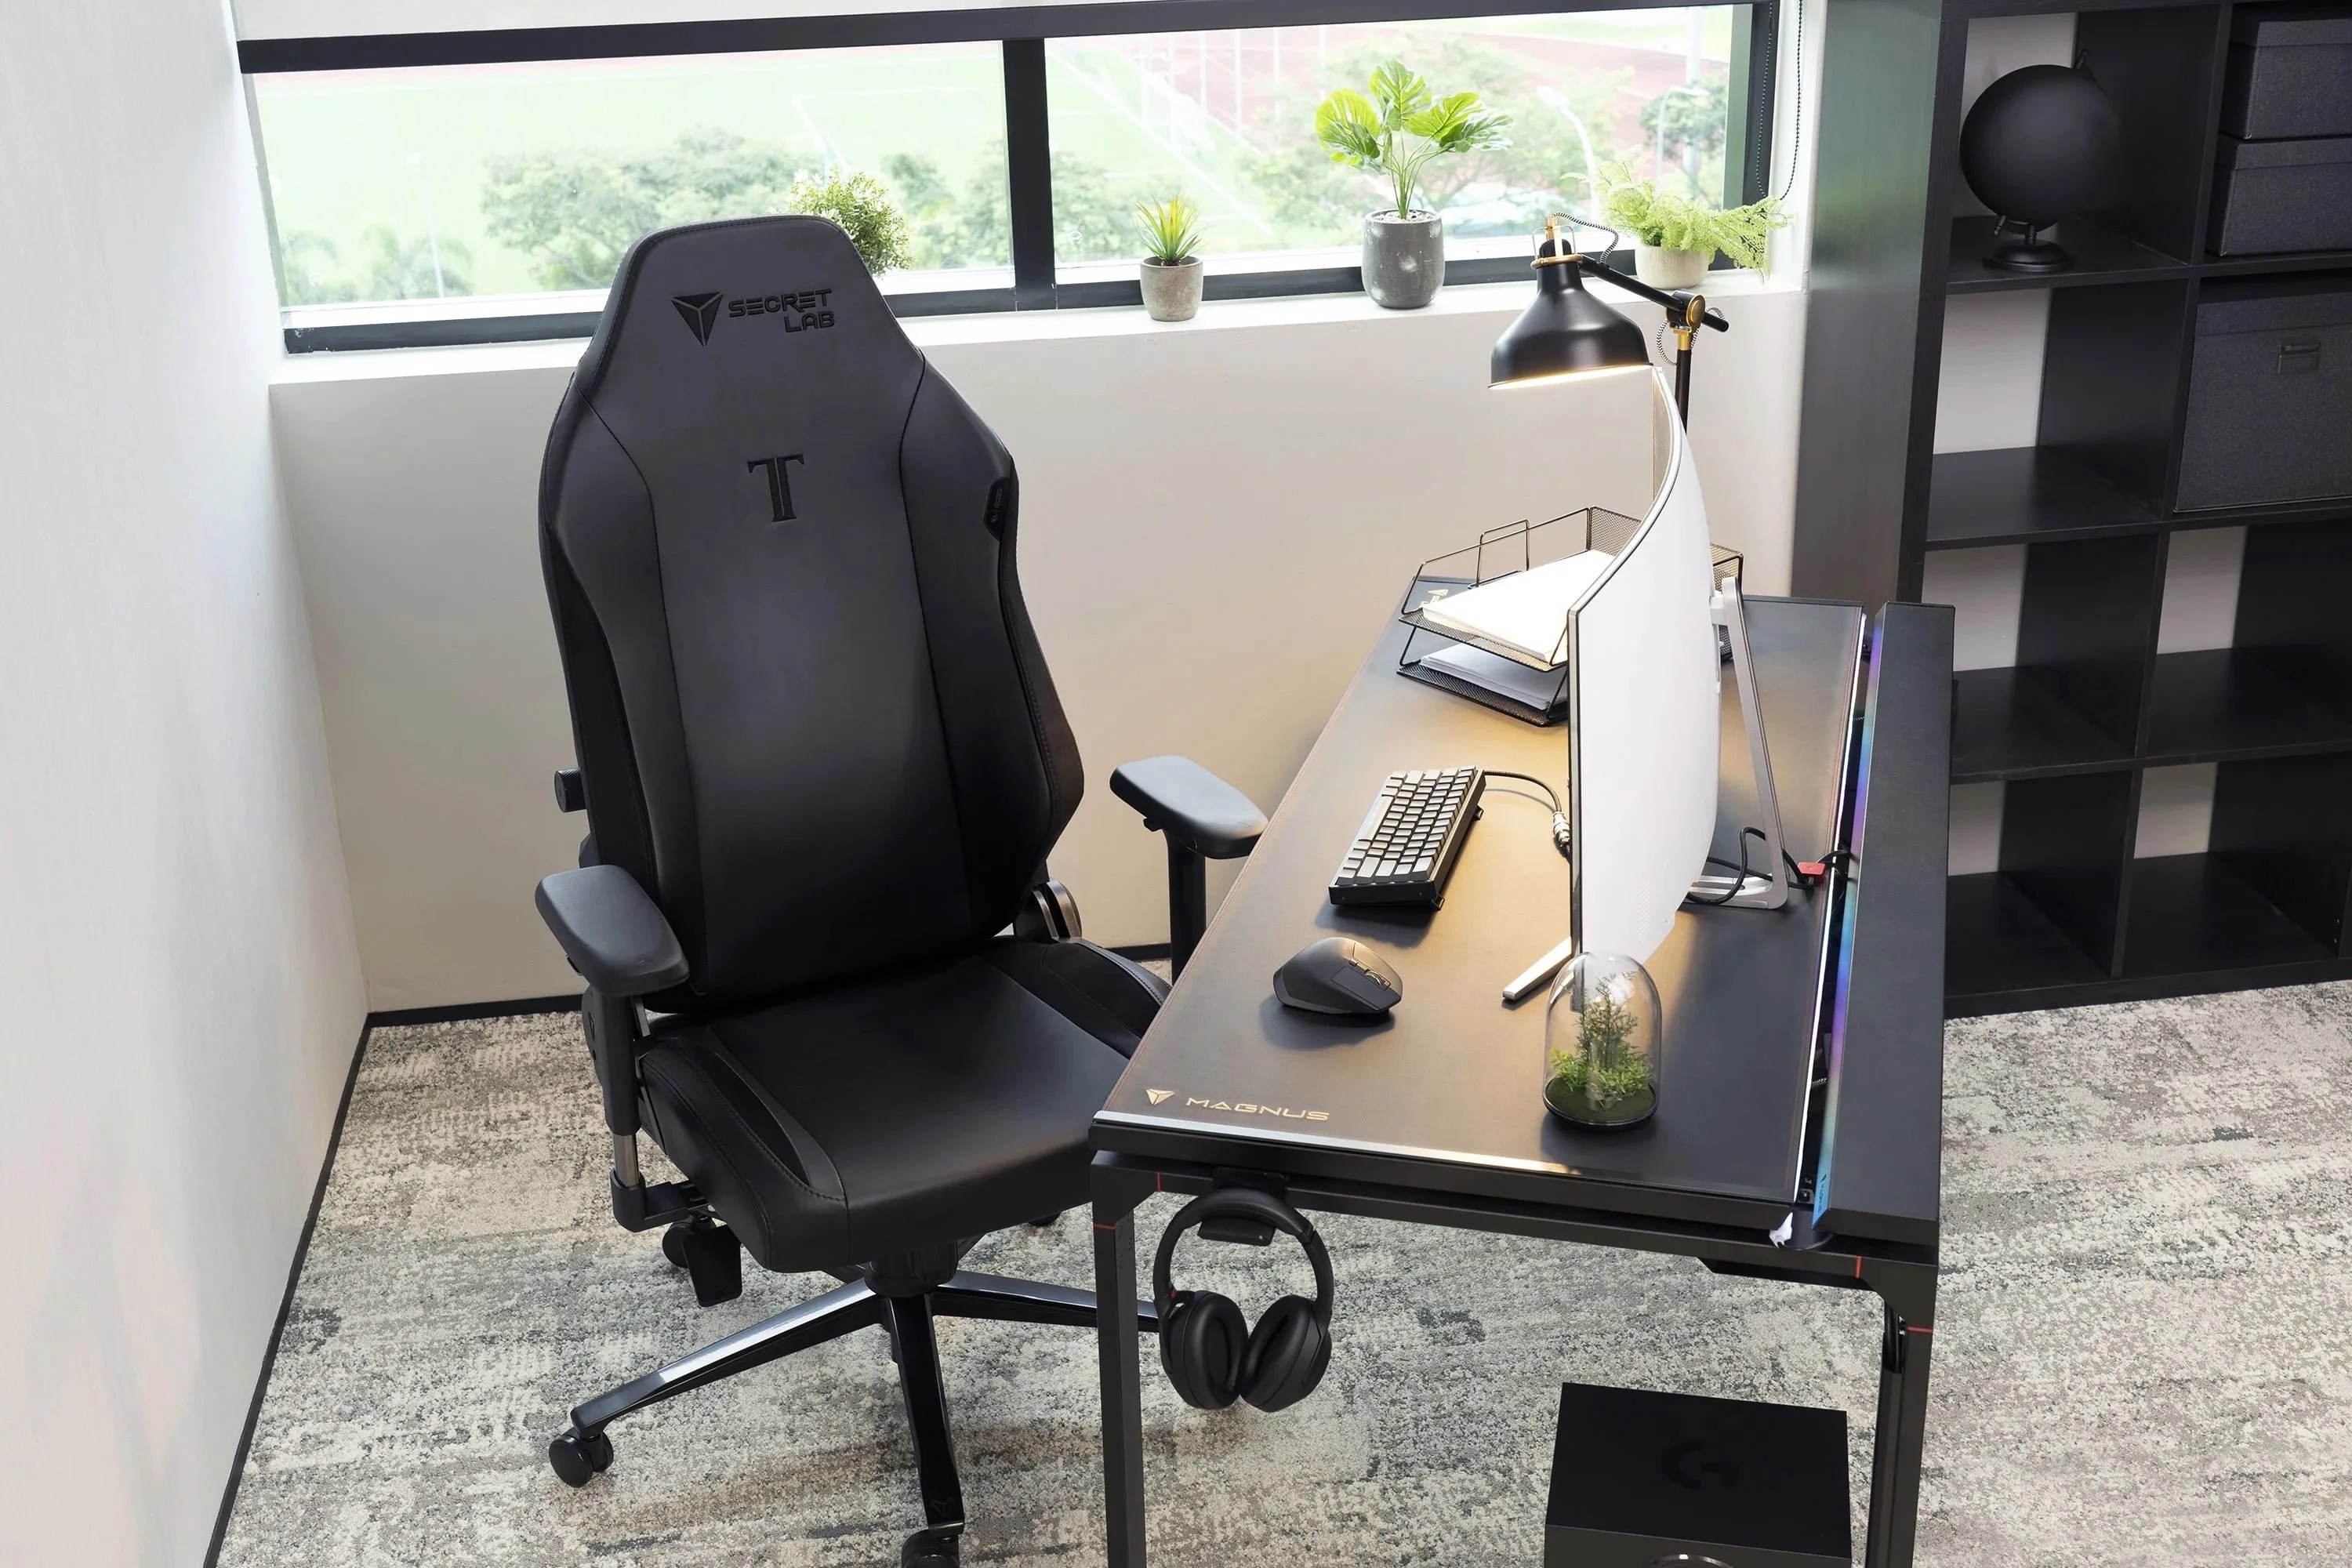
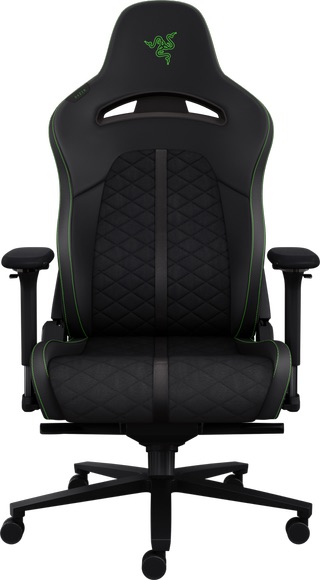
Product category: items_chair
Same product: no